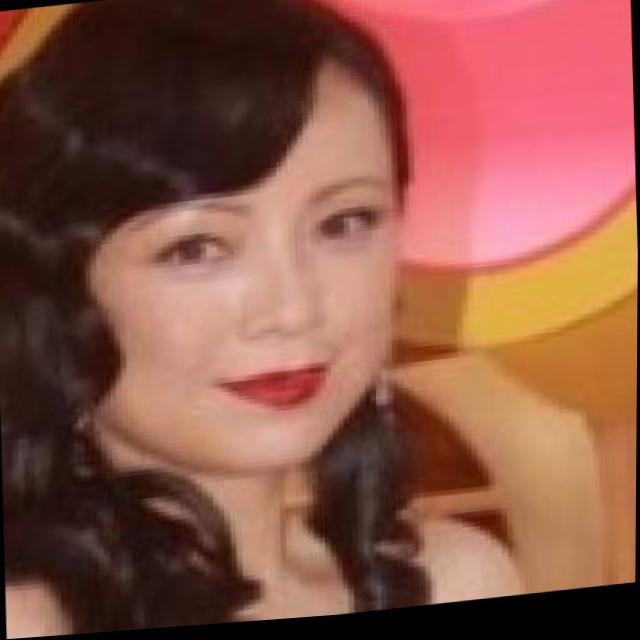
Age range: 45-64